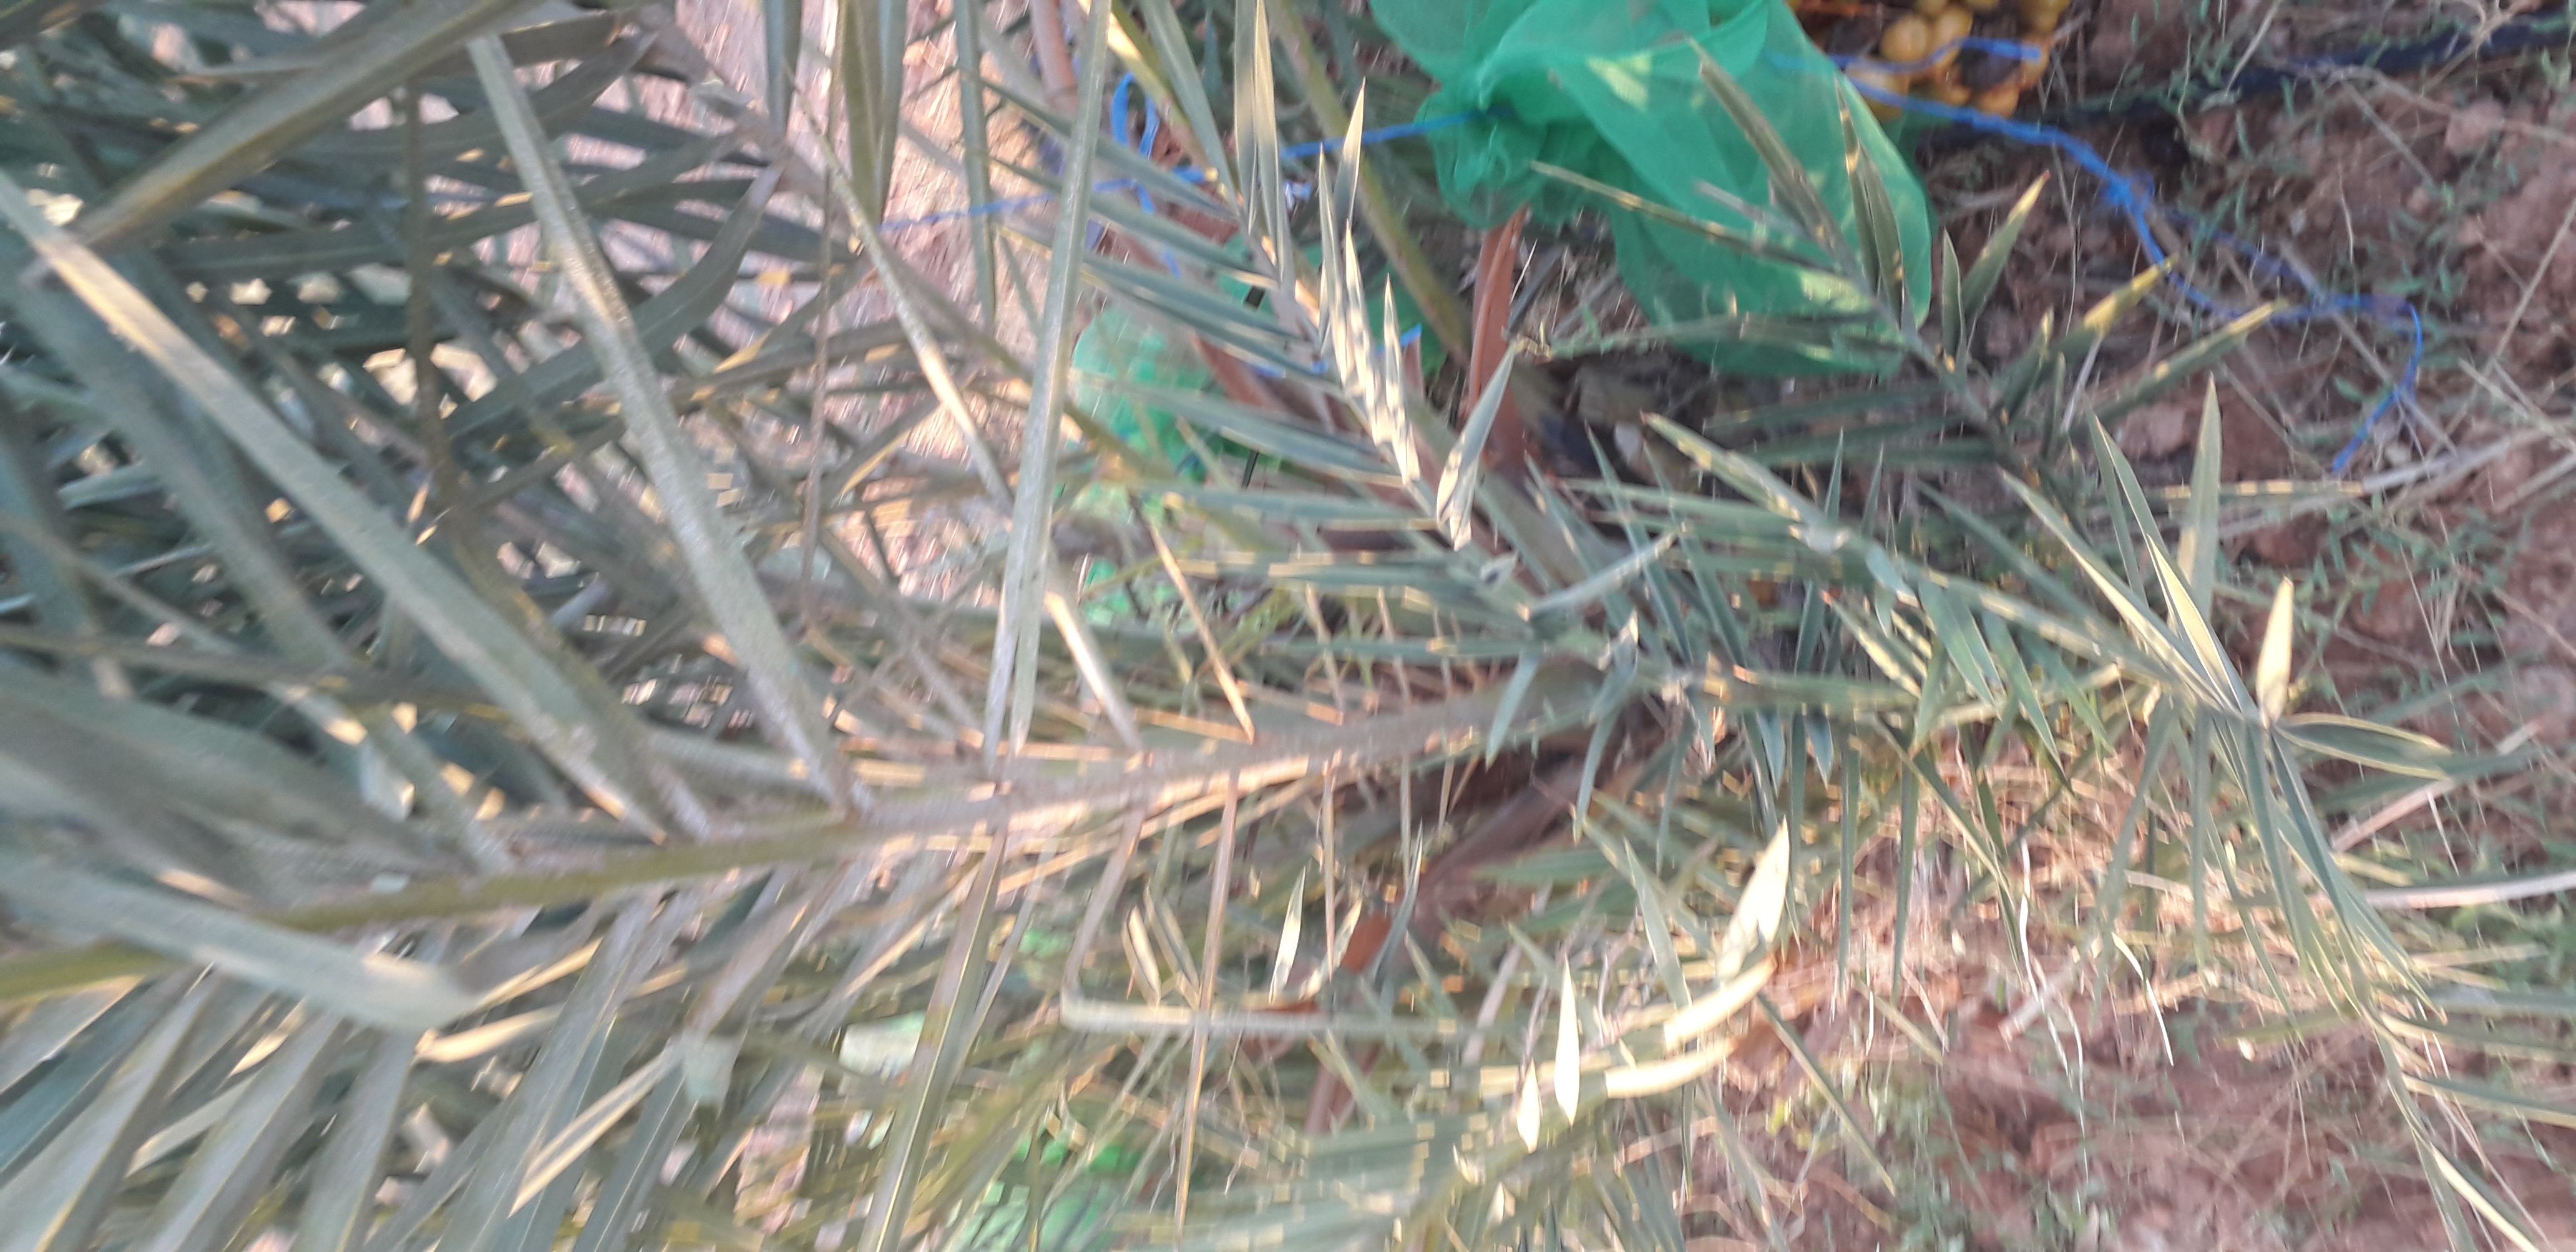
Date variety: Boufagous